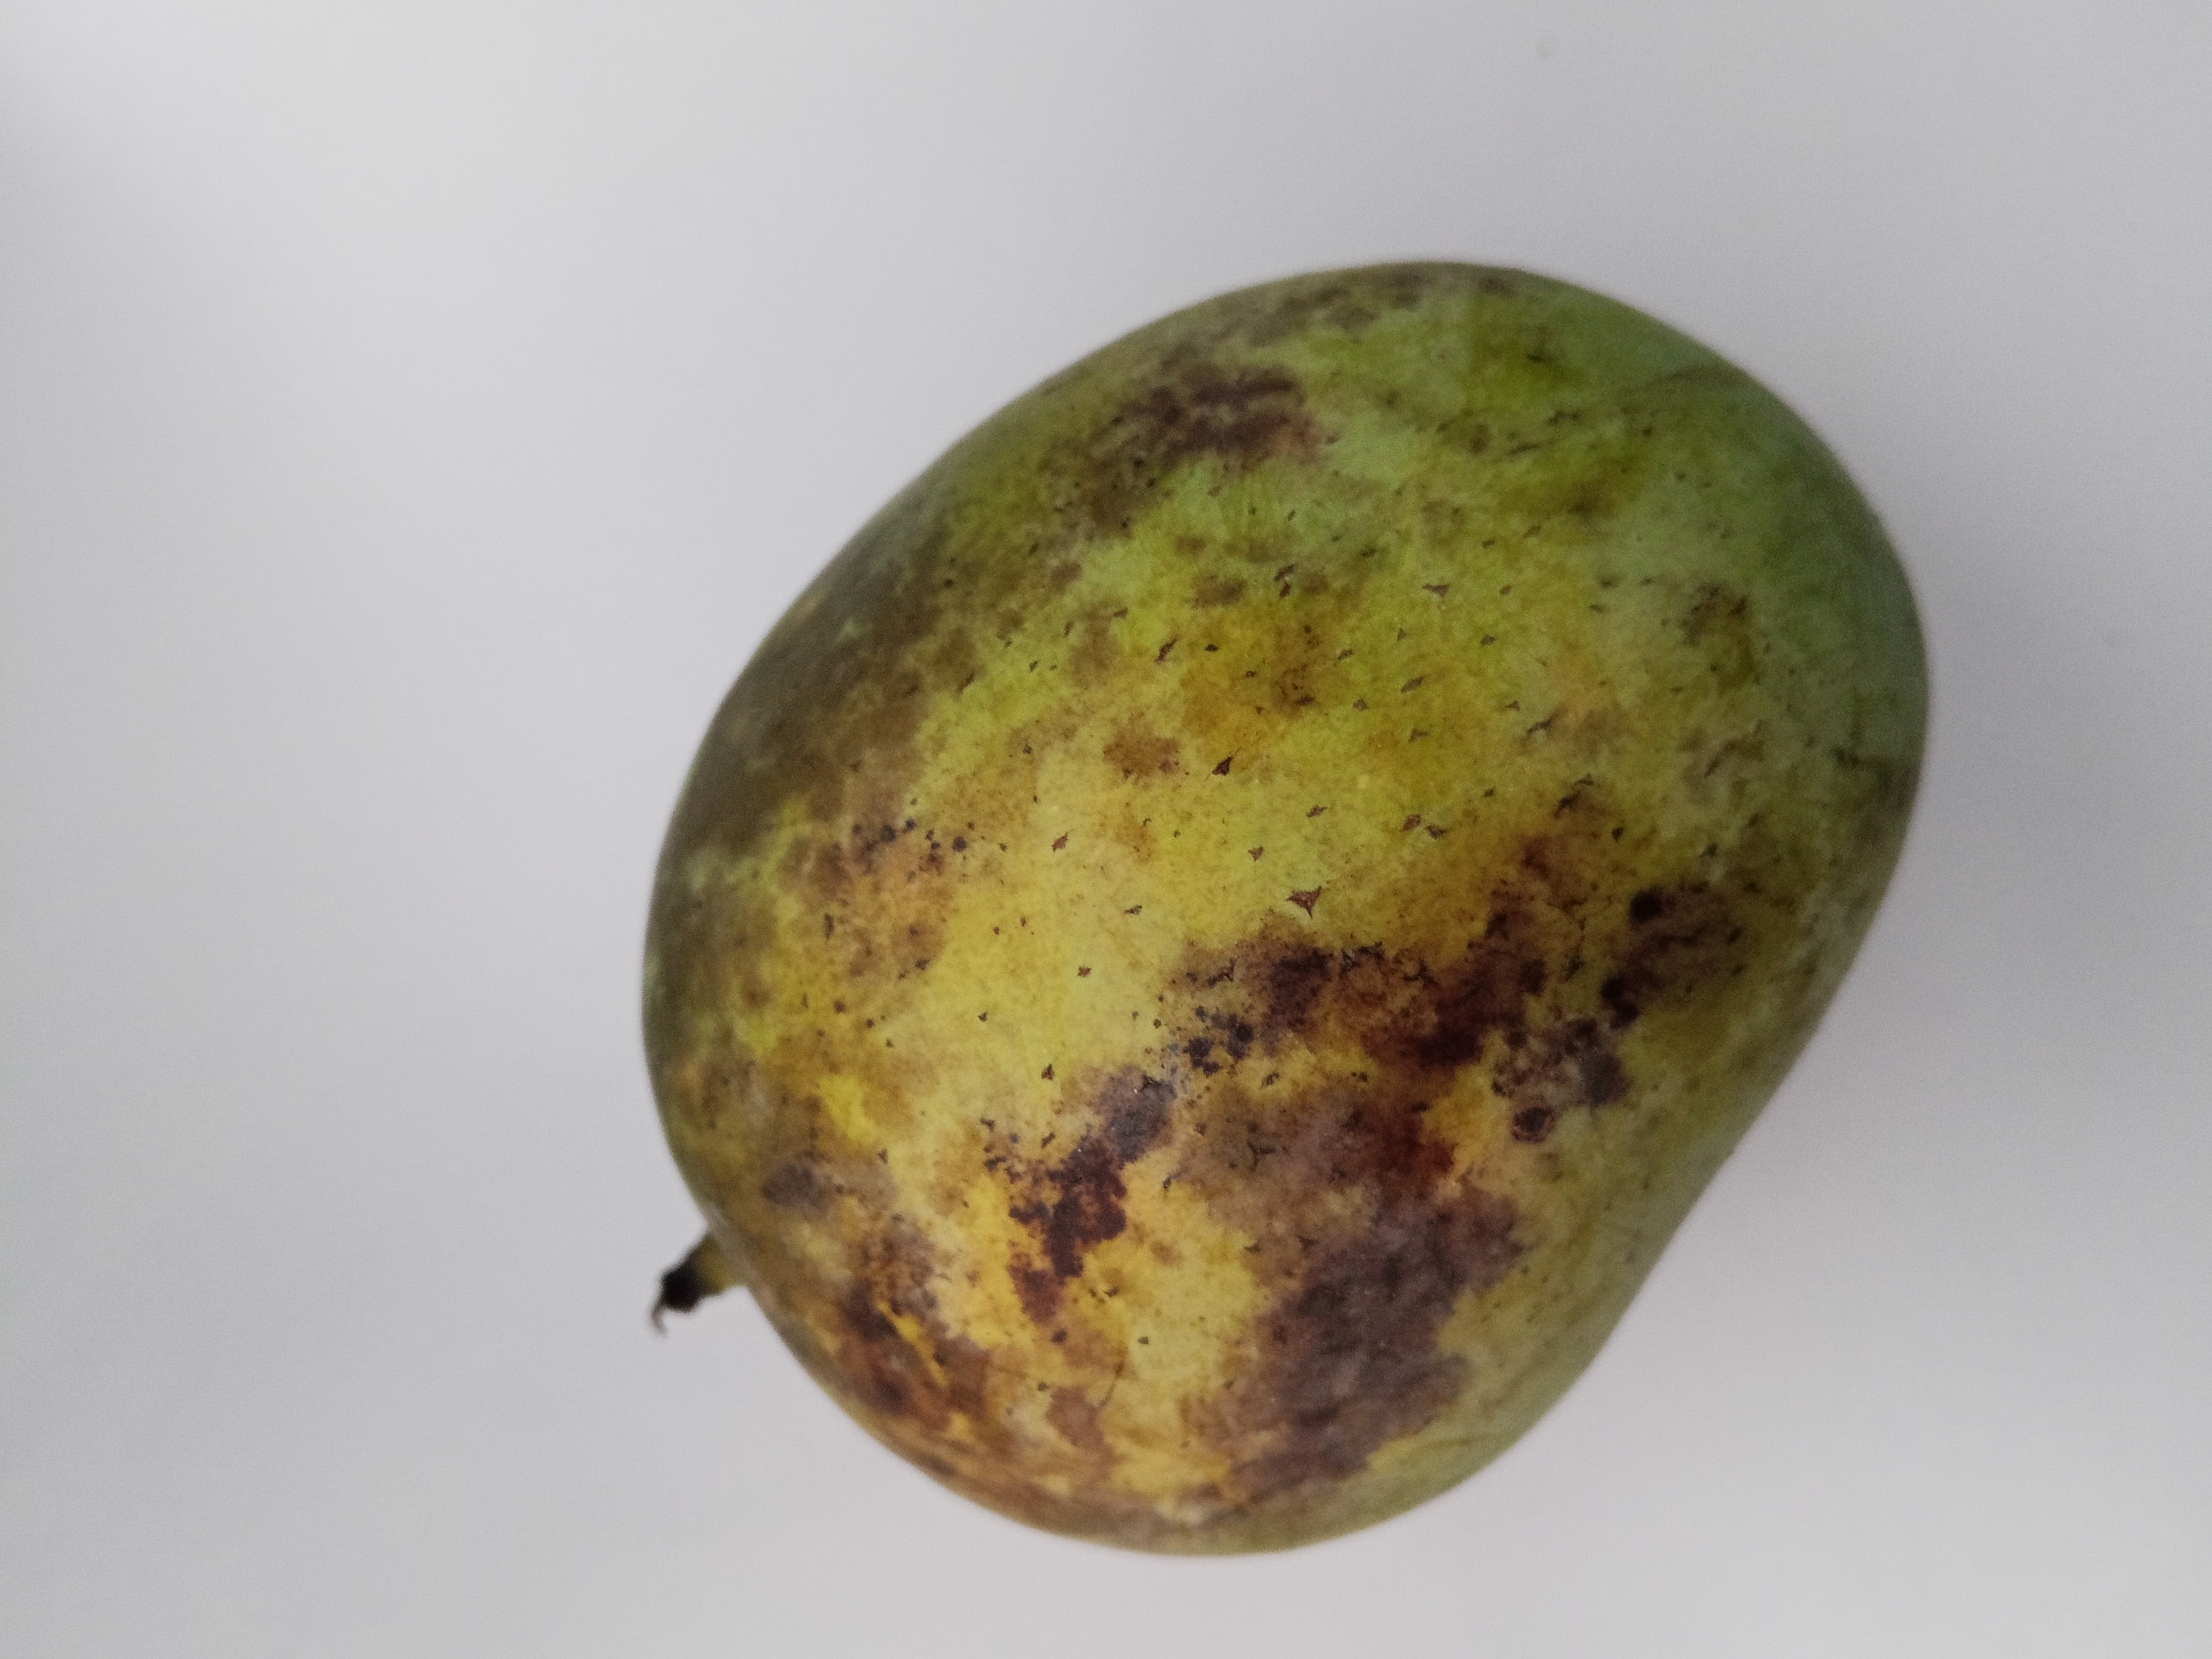
Mango variety: Langra